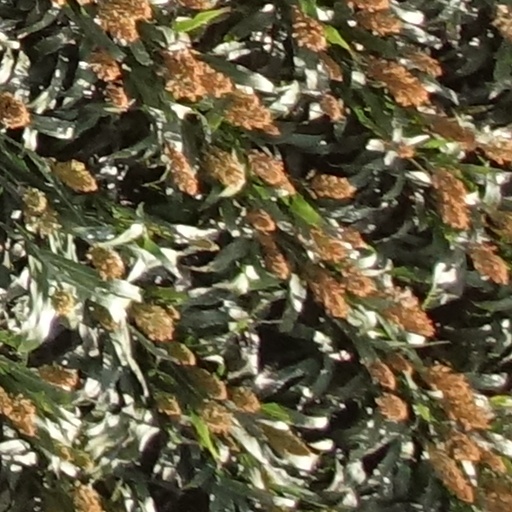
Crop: sorghum